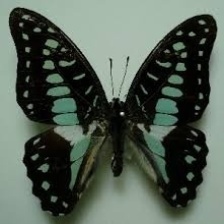
Species: GREAT JAY